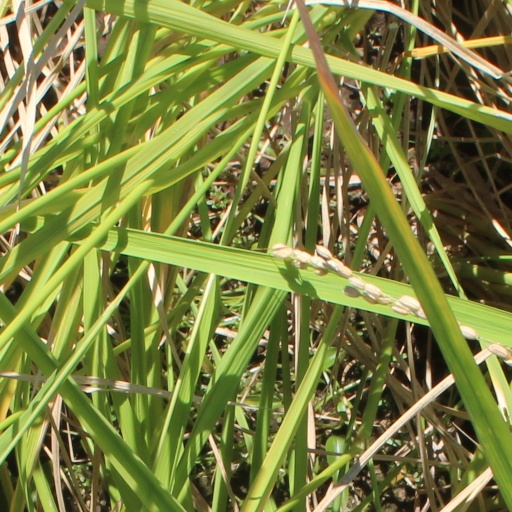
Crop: rice